David Ignatow

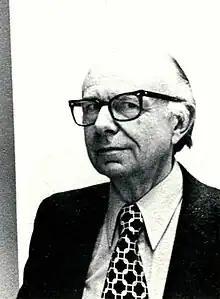
From the 1973 York College/CUNY Yearbook

David Ignatow was born in Brooklyn, New York on February 7, 1914, and spent most of his life in the New York City area. His parents were Jewish immigrants from Austria-Hungary and Ukraine. He died on November 17, 1997, aged 83, at his home in East Hampton, New York. His papers are held at University of California, San Diego.